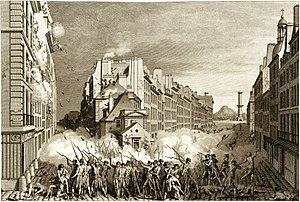
Sujet
Cette page concerne l'année 1789 du calendrier grégorien.
L’affaire Réveillon est une révolte populaire, qui eut lieu du 26 avril au 28 avril 1789 au faubourg Saint-Antoine, à Paris, en France. Cet événement est considéré comme un élément avant-coureur de la prise de la Bastille, le 14 juillet 1789 et, à plus grande échelle, de la Révolution française.